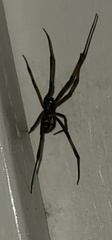
Species: Lactrodectus_hesperus